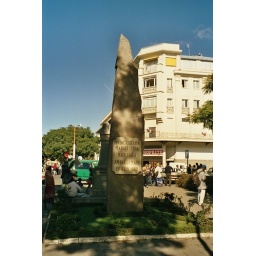
Het monument voor de onafhankelijkheid van Madagaskar in 1960.